Answer in natural language. Considering the relative positions, where is brown wooden chair (highlighted by a blue box) with respect to brown wooden chair (highlighted by a red box)? Choose between the following options: above or below
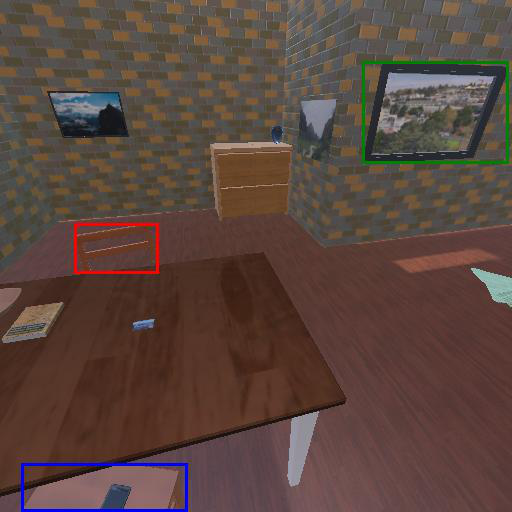
<answer>below</answer>